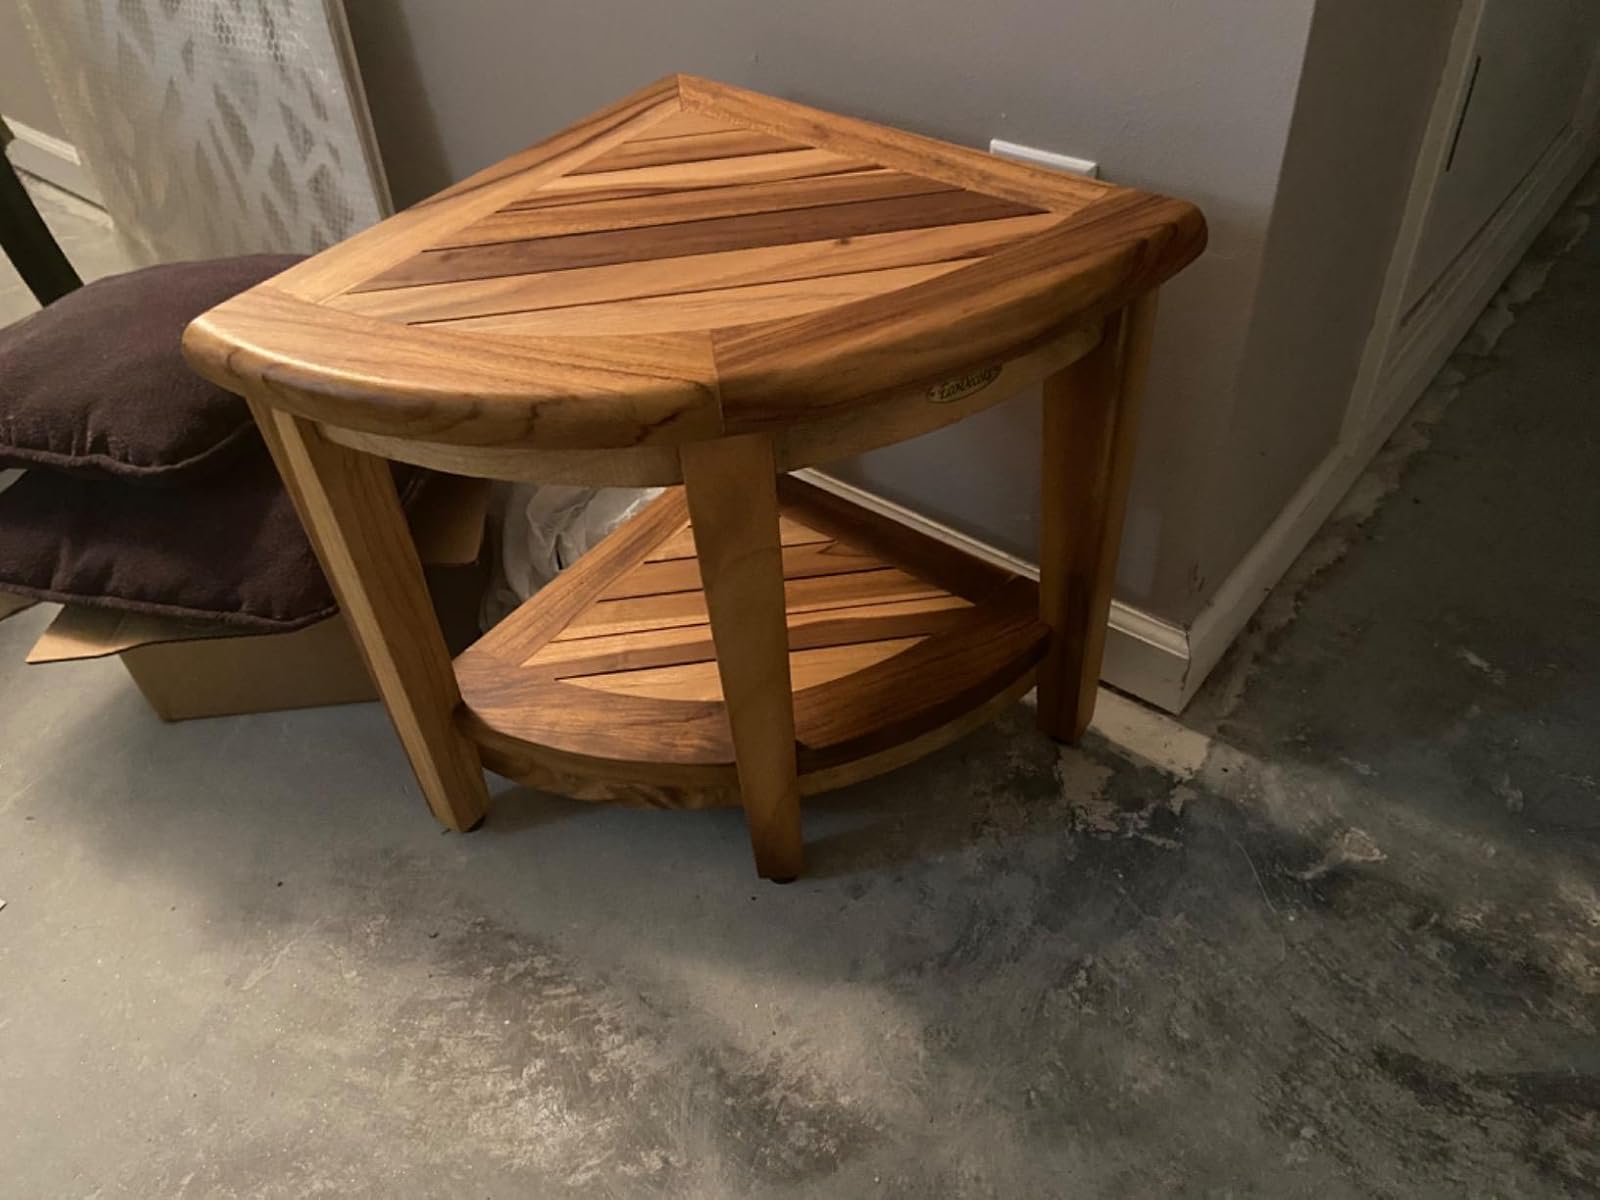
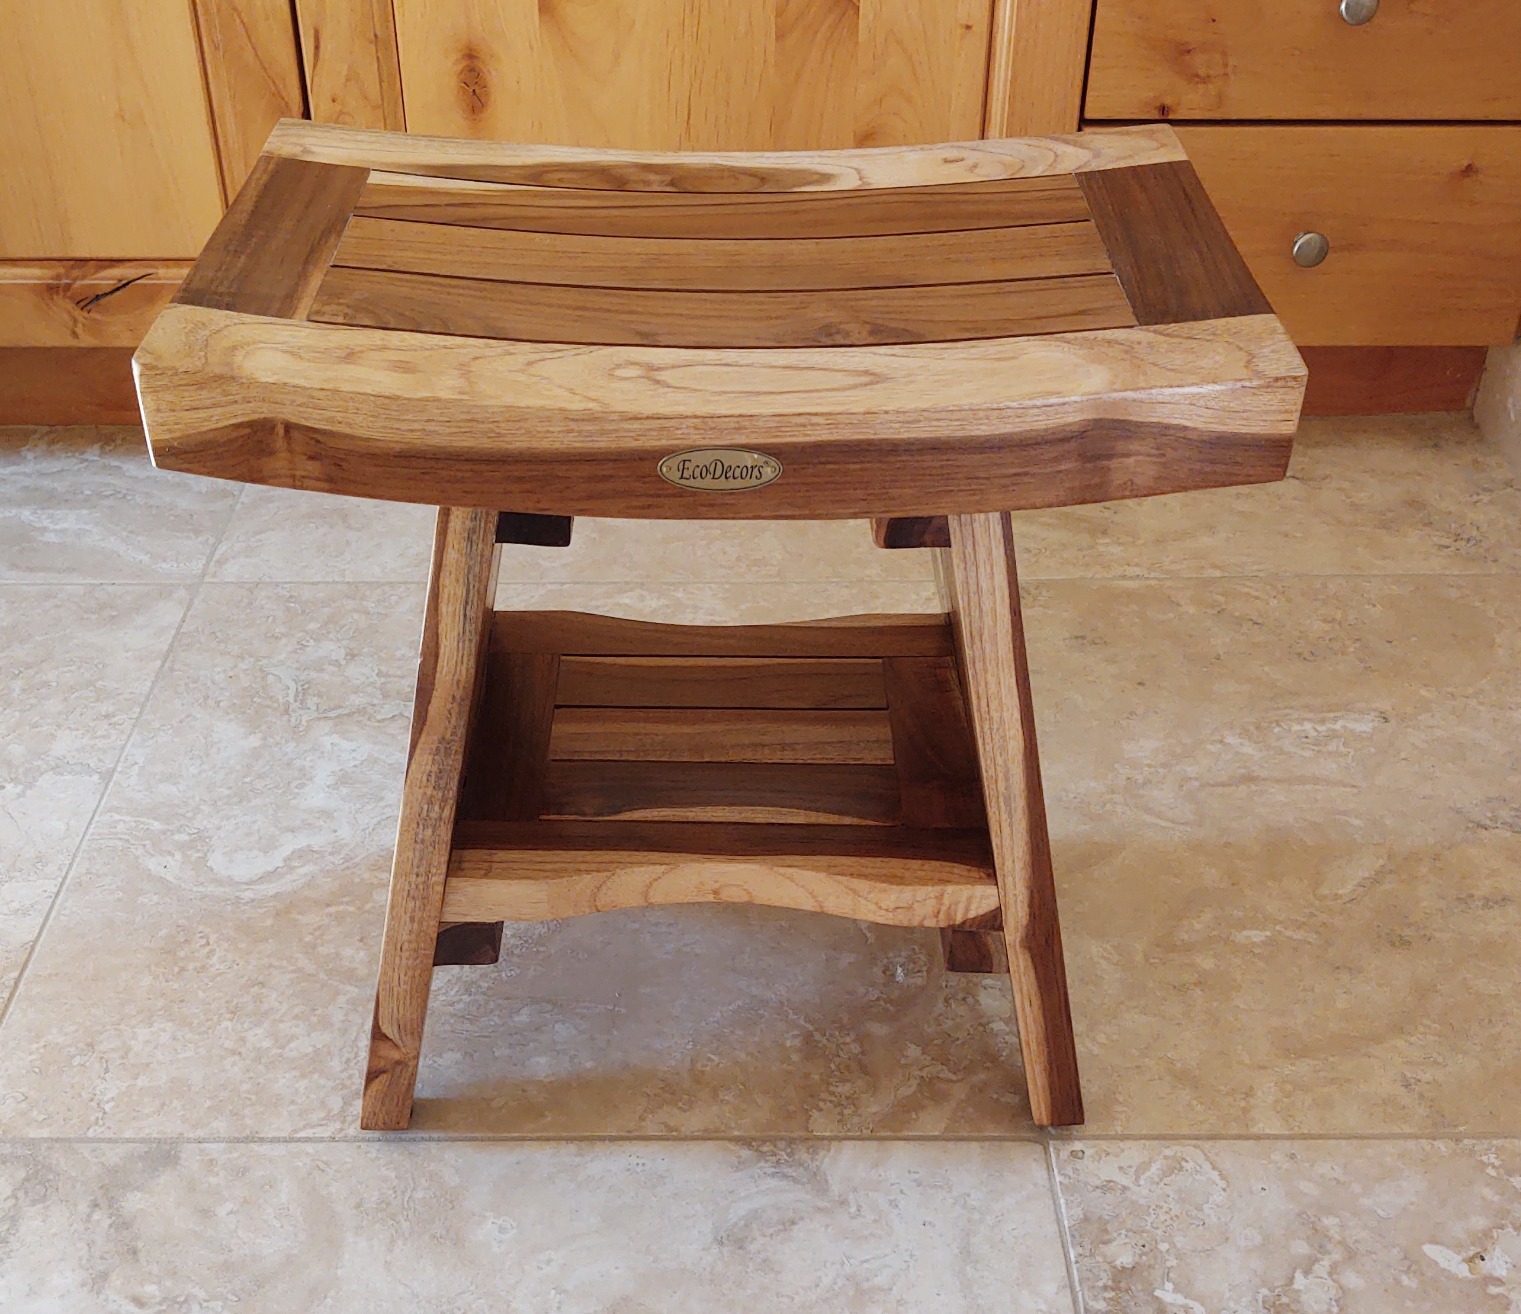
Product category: stool
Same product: no